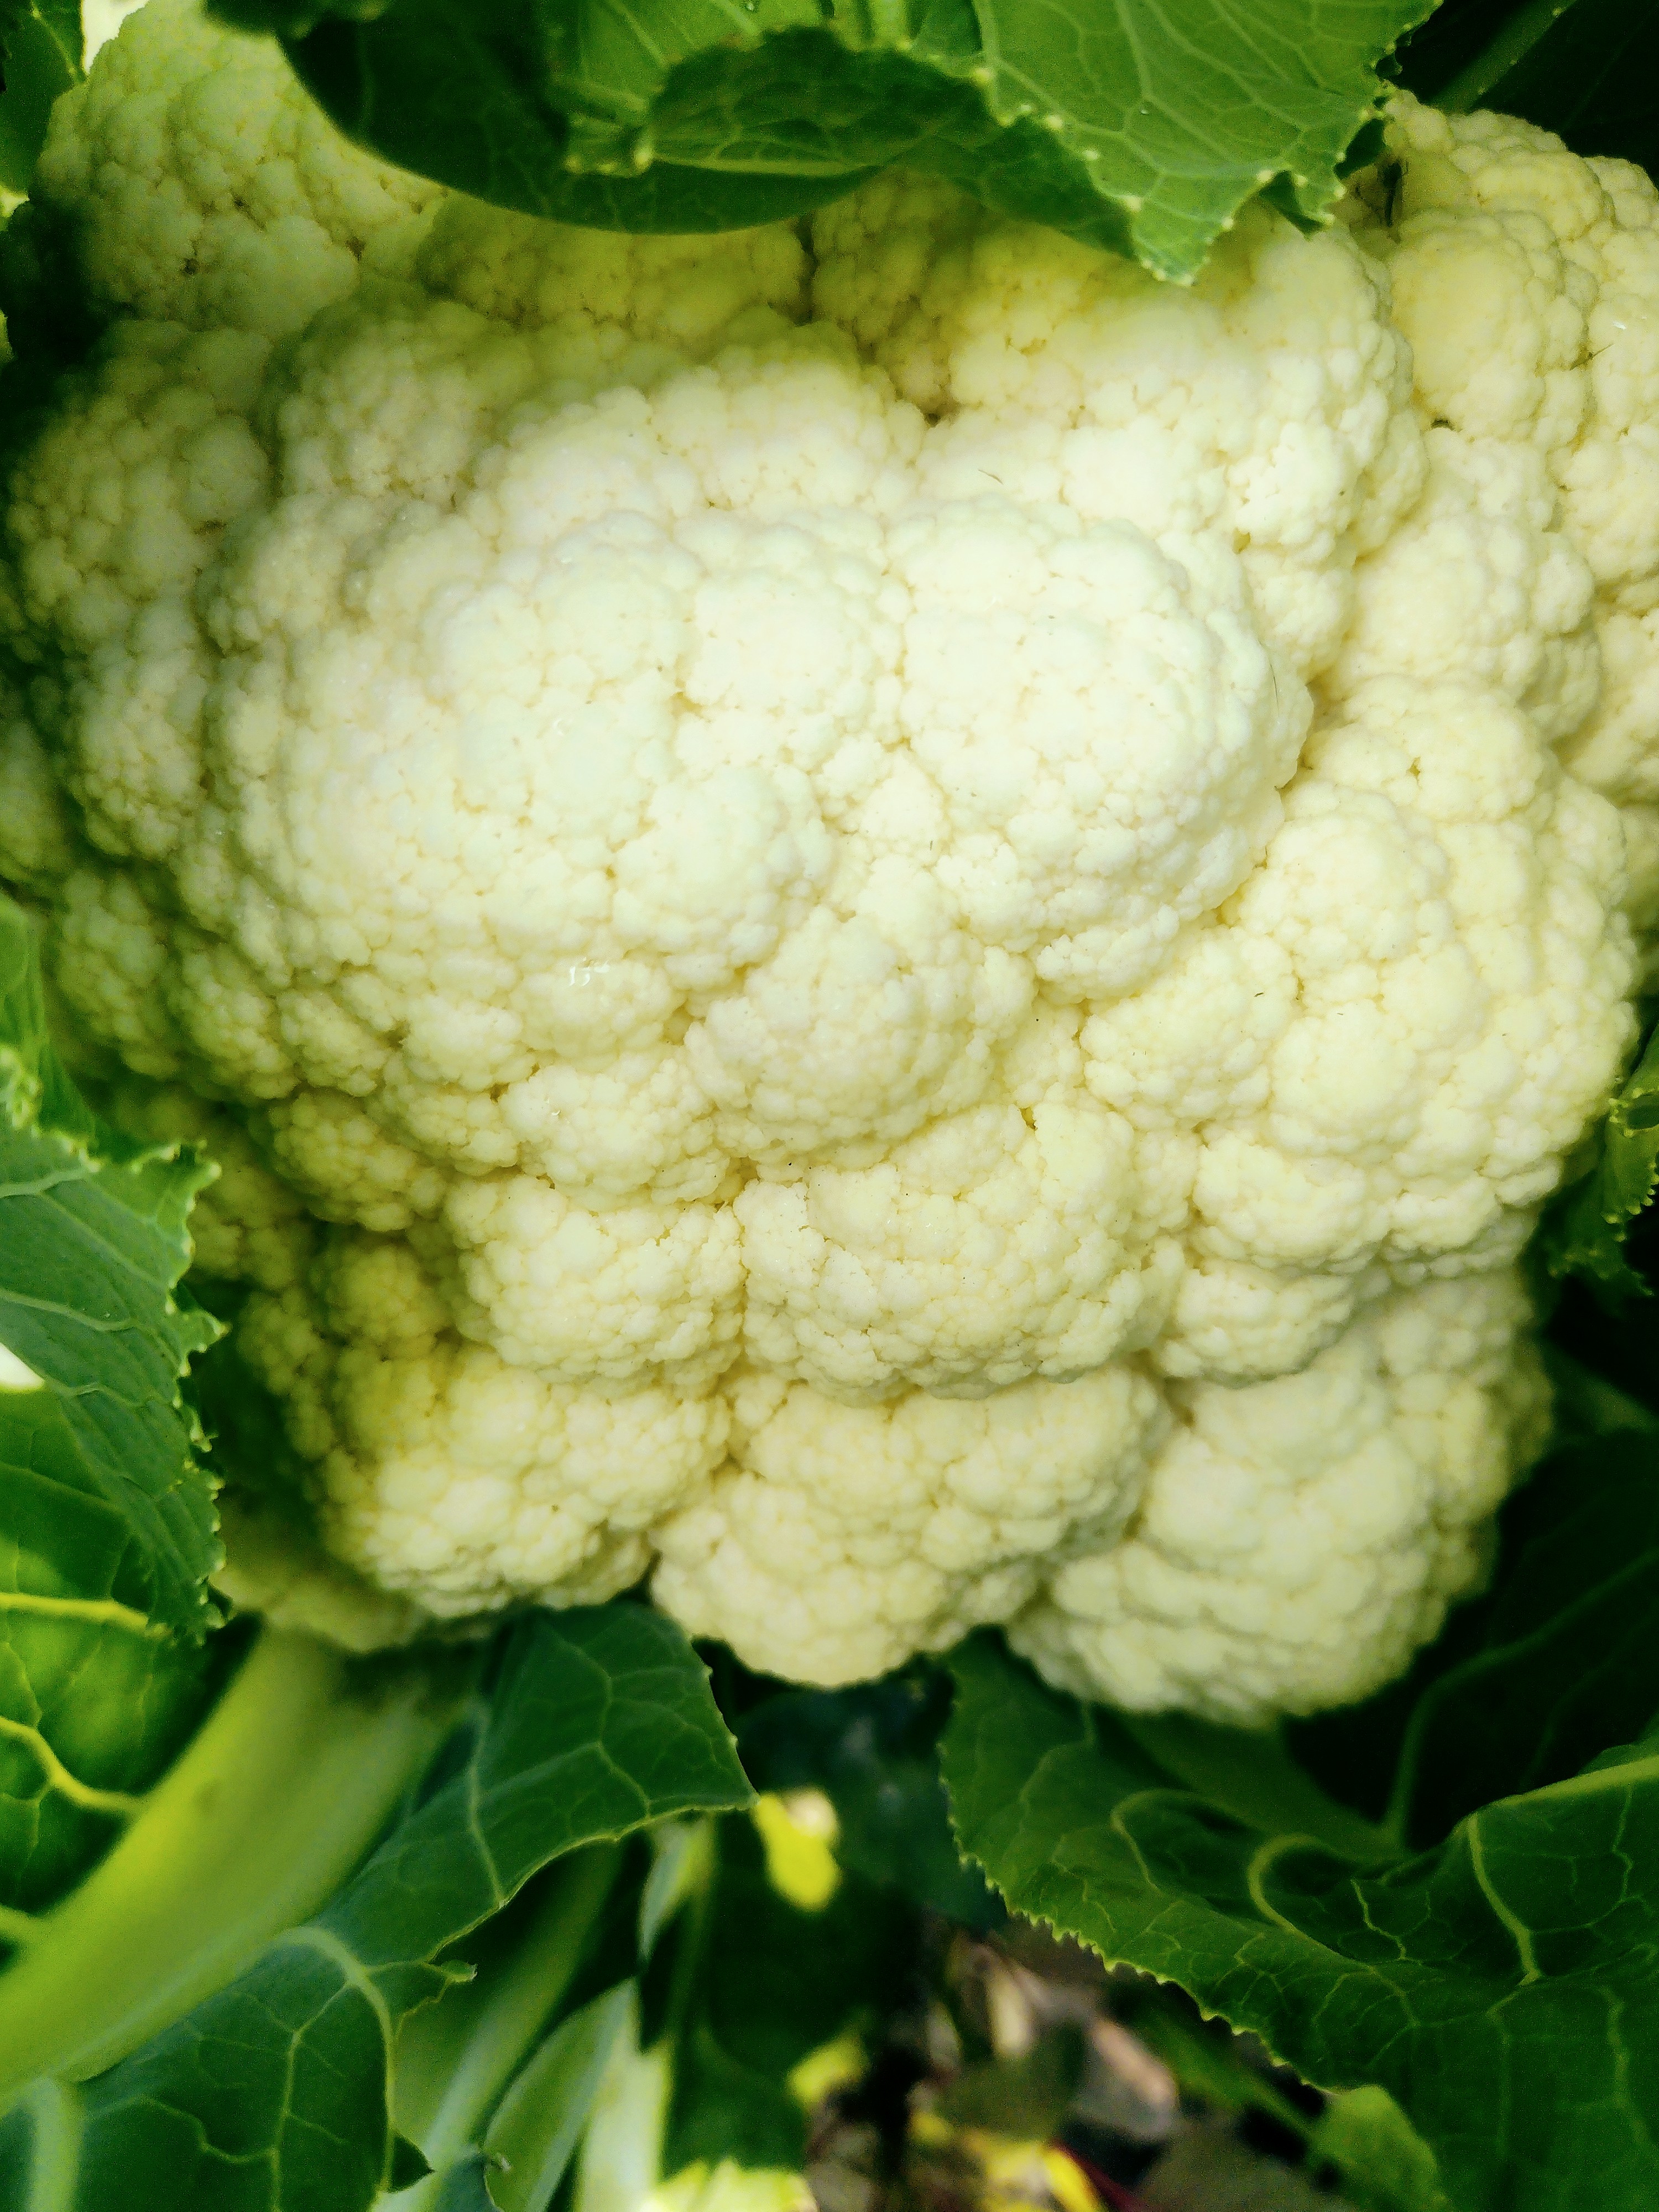
Label: No disease